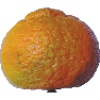
Label: Mandarine 1